Hal Prewitt

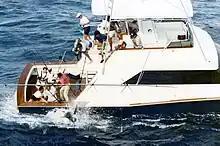
Megabyte in the USVI Open. Angler Hal Prewitt catching a Blue Marlin on "stand up" tackle.

Prewitt is a sport fisherman. Over the years, he has caught and released more than one thousand Billfish with many of them tagged for science research. Most of these were captured "stand up", not using a fishing chair and on light tackle. Prewitt was selected as Atlantic Ocean Angler of the Year 1992, recognized and awarded by International Game Fish Association (IGFA) as the angler who Tagged & Released the most Sailfish in 1990, 1991 and 1992 and White Marlin in 1992. In 1989, "Power and Motoryacht Magazine" named him one of America's Top Ten Anglers of 1988.